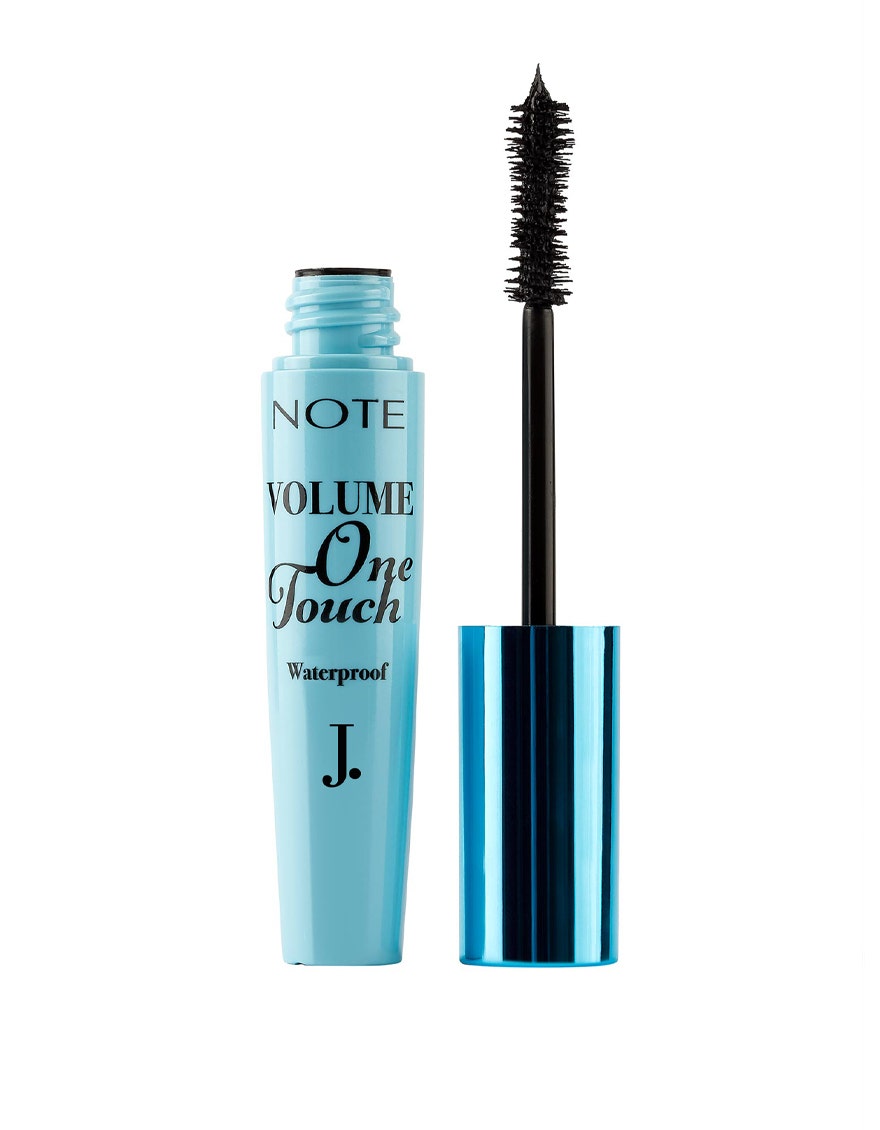
black note volume 2 touch mascara